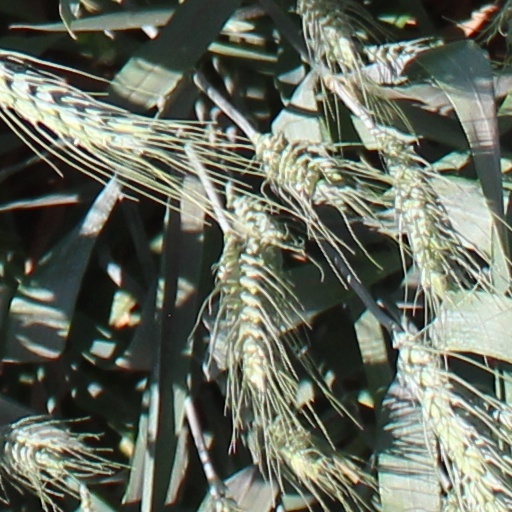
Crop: wheat